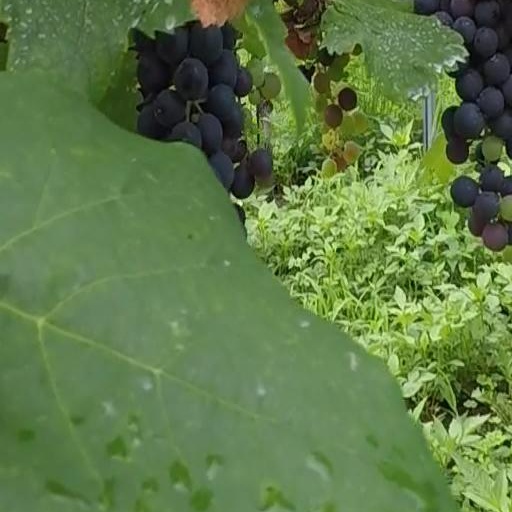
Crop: grape